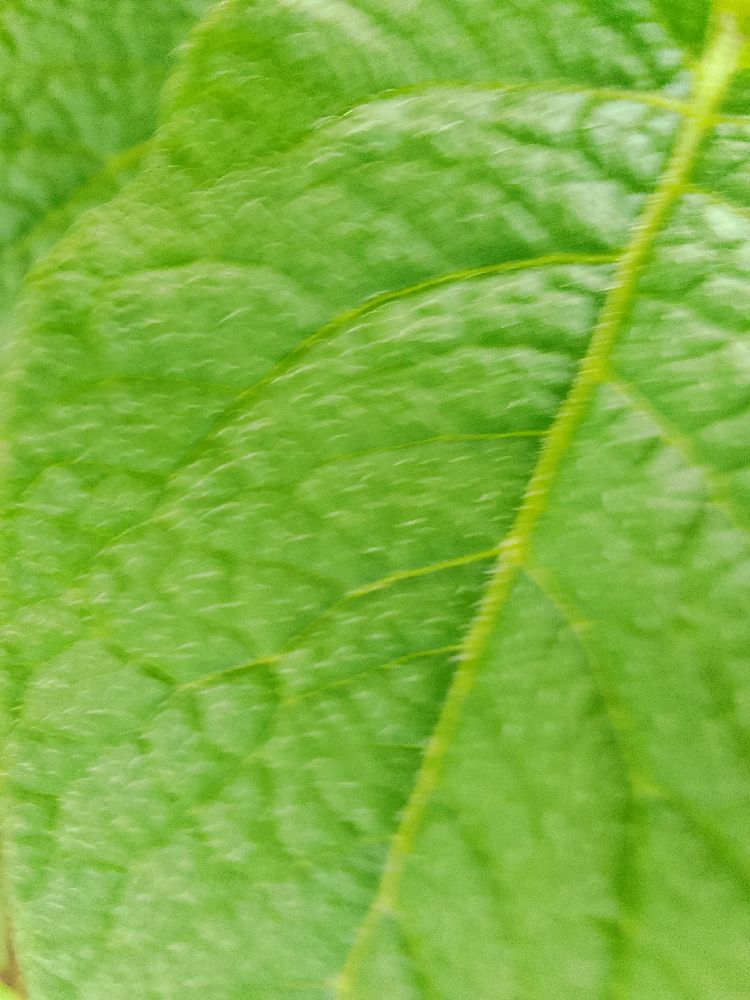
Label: Healthy